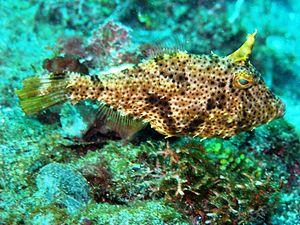
Les 'Monacanthidae forment une famille de poissons de l'ordre des Tetraodontiformes.
Pseudomonacanthus est un genre de poissons tetraodontiformes de la famille des Monacanthidae.